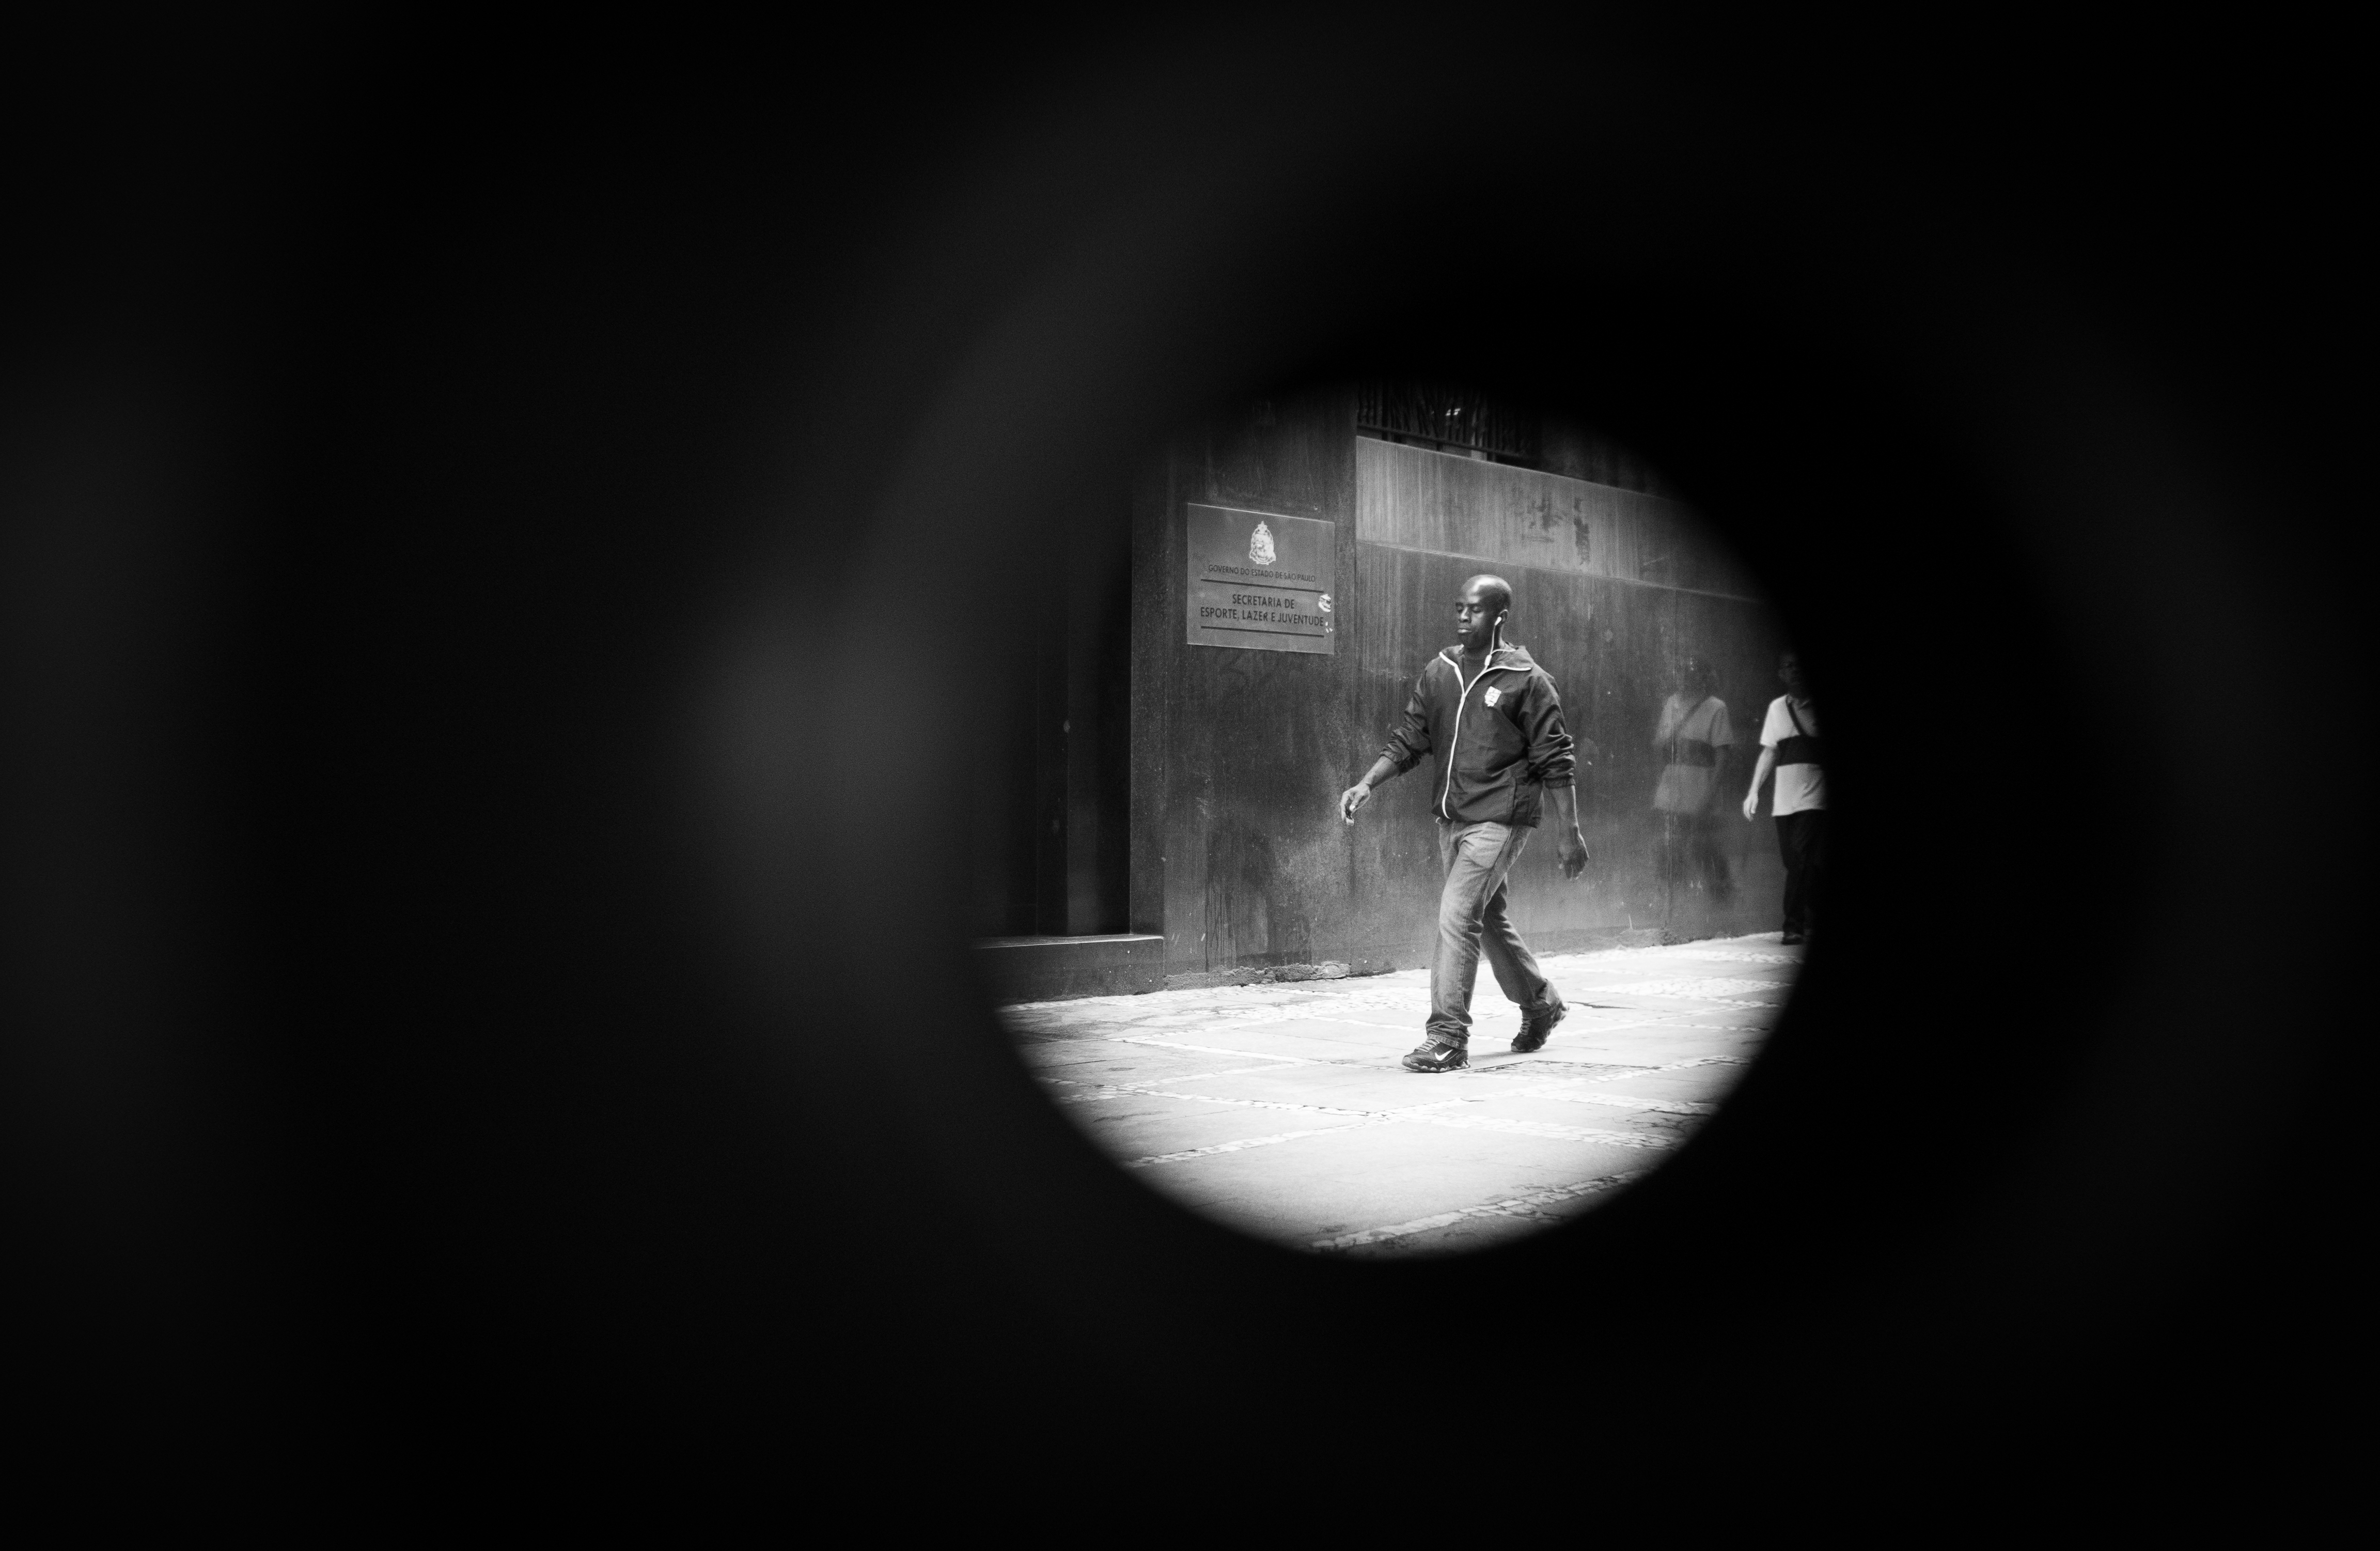
light, black and white, white, street, night, photography, tunnel, reflection, shadow, darkness, black, monochrome, streetphotography, flickr, thomas, olympus, snapshot, omd, fuji, shape, leica, monochrom, leuthard, hcb, thomasleuthard, fisheye lens, monochrome photography